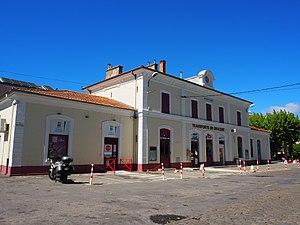
Ancienne gare ferroviaire de Draguignan (PLM SNCF)
Draguignan est une commune française située dans le département du Var en région Provence-Alpes-Côte d'Azur.
Les anciennes gares ferroviaires de Draguignan sont un ensemble de bâtiments voisins, situés au centre de Draguignan. Ces deux gares étaient autrefois desservies par deux lignes ferroviaires distinctes, la ligne des Arcs à Draguignan pour l'une, dont elle était le terminus, la ligne Central-Var pour l'autre, sans interconnexion en raison des différences d'écartement. Seule l'une d'elles conserve actuellement une fonction de transport, puisqu'elle est devenue une gare routière, et qu'elle héberge un bureau de vente de titres de transport de la SNCF. On peut y prendre un autocar desservant la gare ferroviaire la plus proche, celle des Arcs - Draguignan.